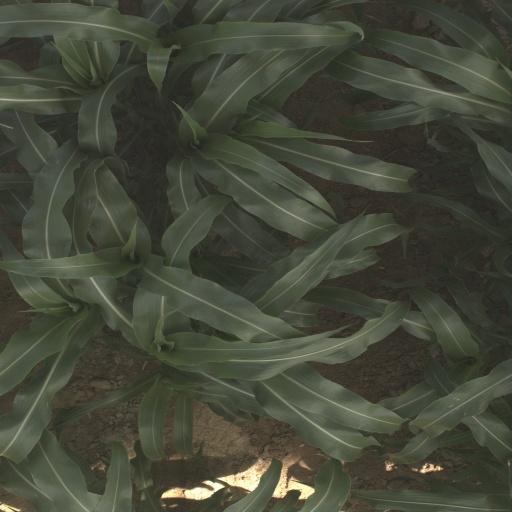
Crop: sorghum